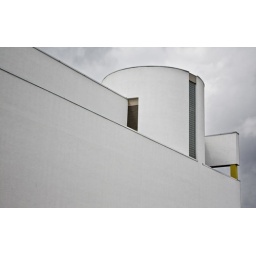
The enormous blind white wall caught my eye. It's the backside of a shopping mall in Utrecht Overvecht.